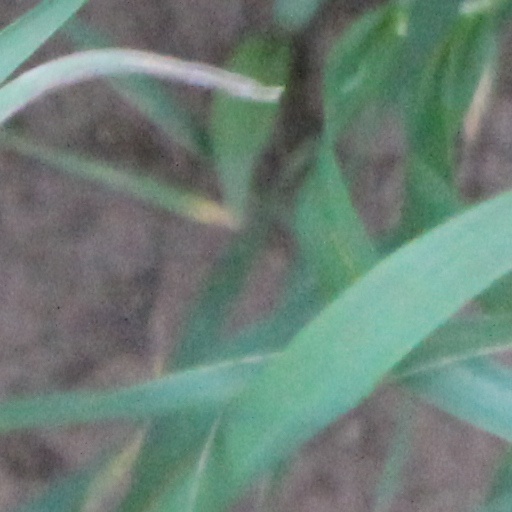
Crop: wheat